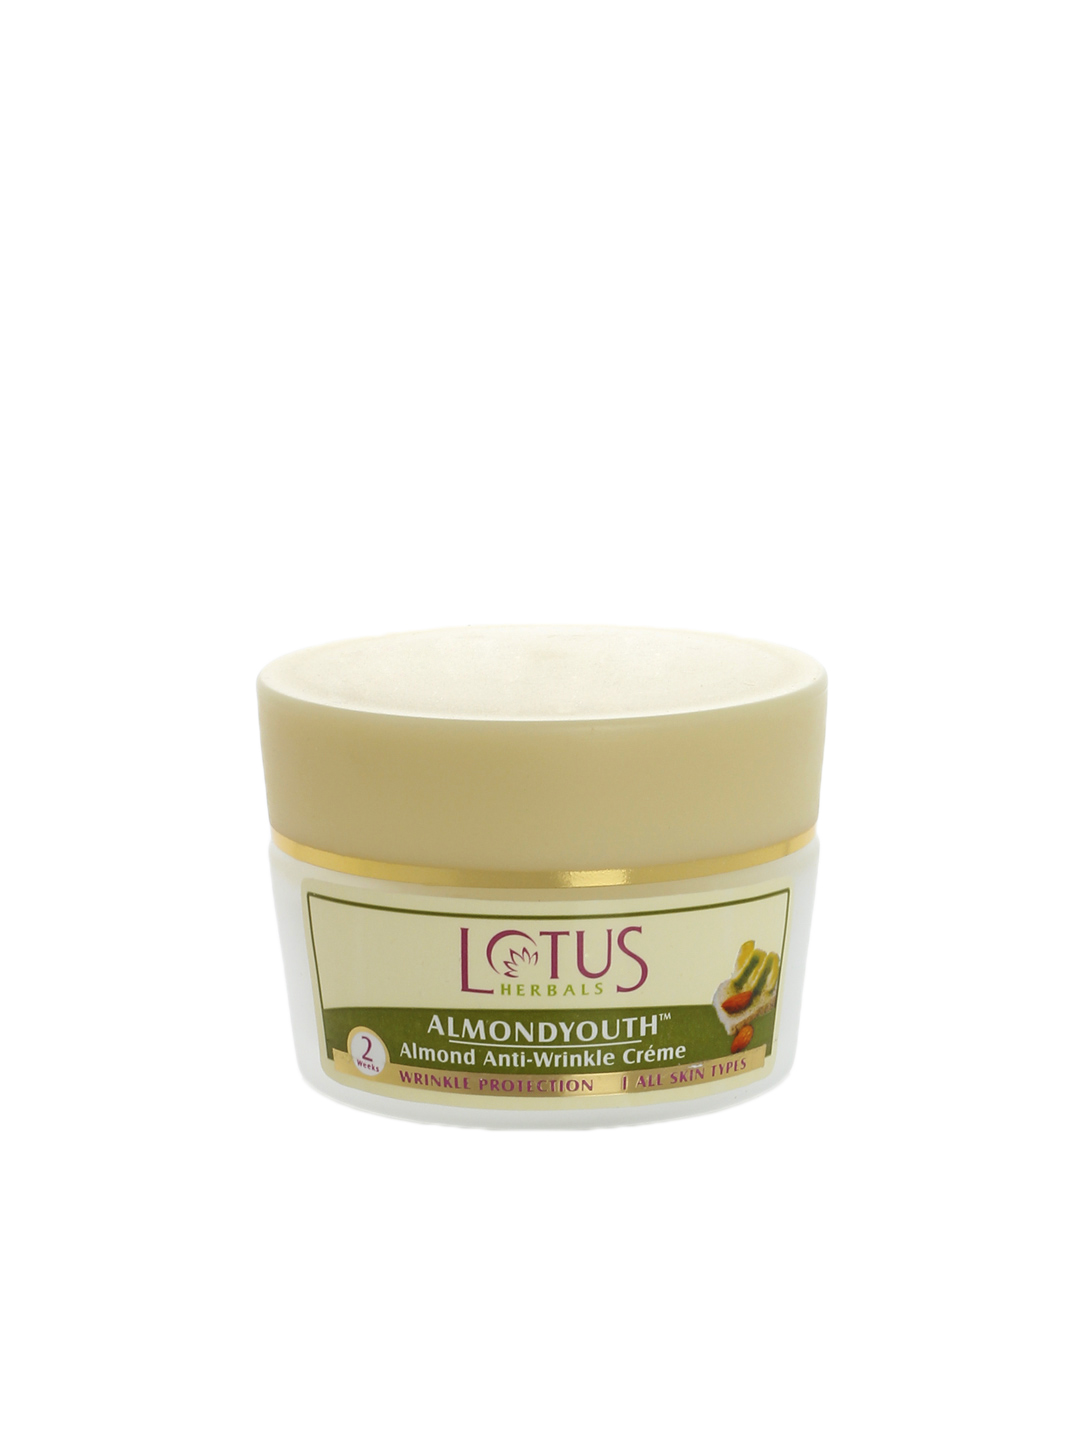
Lotus Herbals Almond Anti-Wrinkle Creme
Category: Personal Care / Skin / Face Moisturisers
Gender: Women
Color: White
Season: Spring 2017
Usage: NA